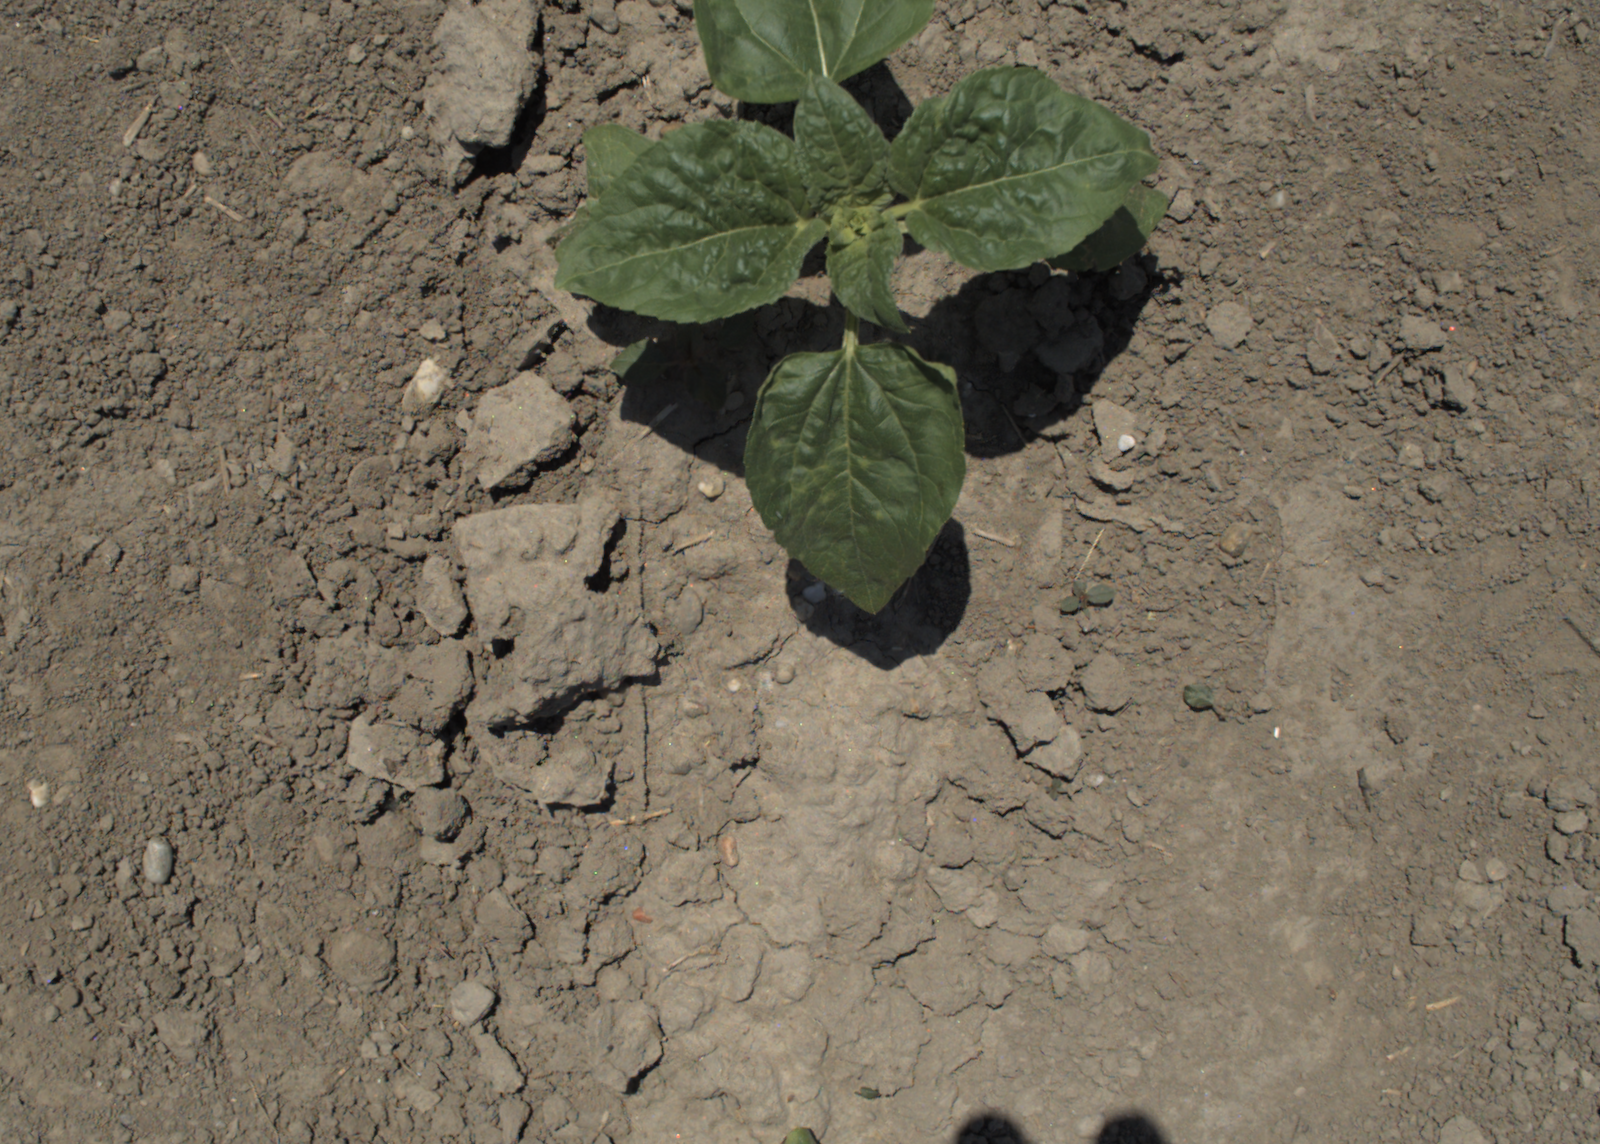
Capture date: 10.06.2021 13:17:53
Weather: sunny
Wind: light
Seeding date: 27.04.2021
Plant canopy height (mm): 797